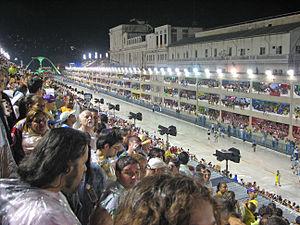
Le sambodrome Marquês de Sapucaí, en portugais Sambódromo da Marquês de Sapucaí, aussi appelé plus simplement « sambodrome », officiellement avenida Marquês de Sapucaí, est une avenue entourée de gradins où se déroule le défilé des meilleures écoles de samba lors du carnaval de Rio de Janeiro, au Brésil.
Les Jeux olympiques d'été de 2016 ont été célébrés en 2016 à Rio de Janeiro, au Brésil. Le lieu de la compétition a été choisi le 2 octobre 2009 et annoncé par Jacques Rogge, lors de la 121ᵉ session du Comité international olympique, qui se tenait à Copenhague, au Danemark.